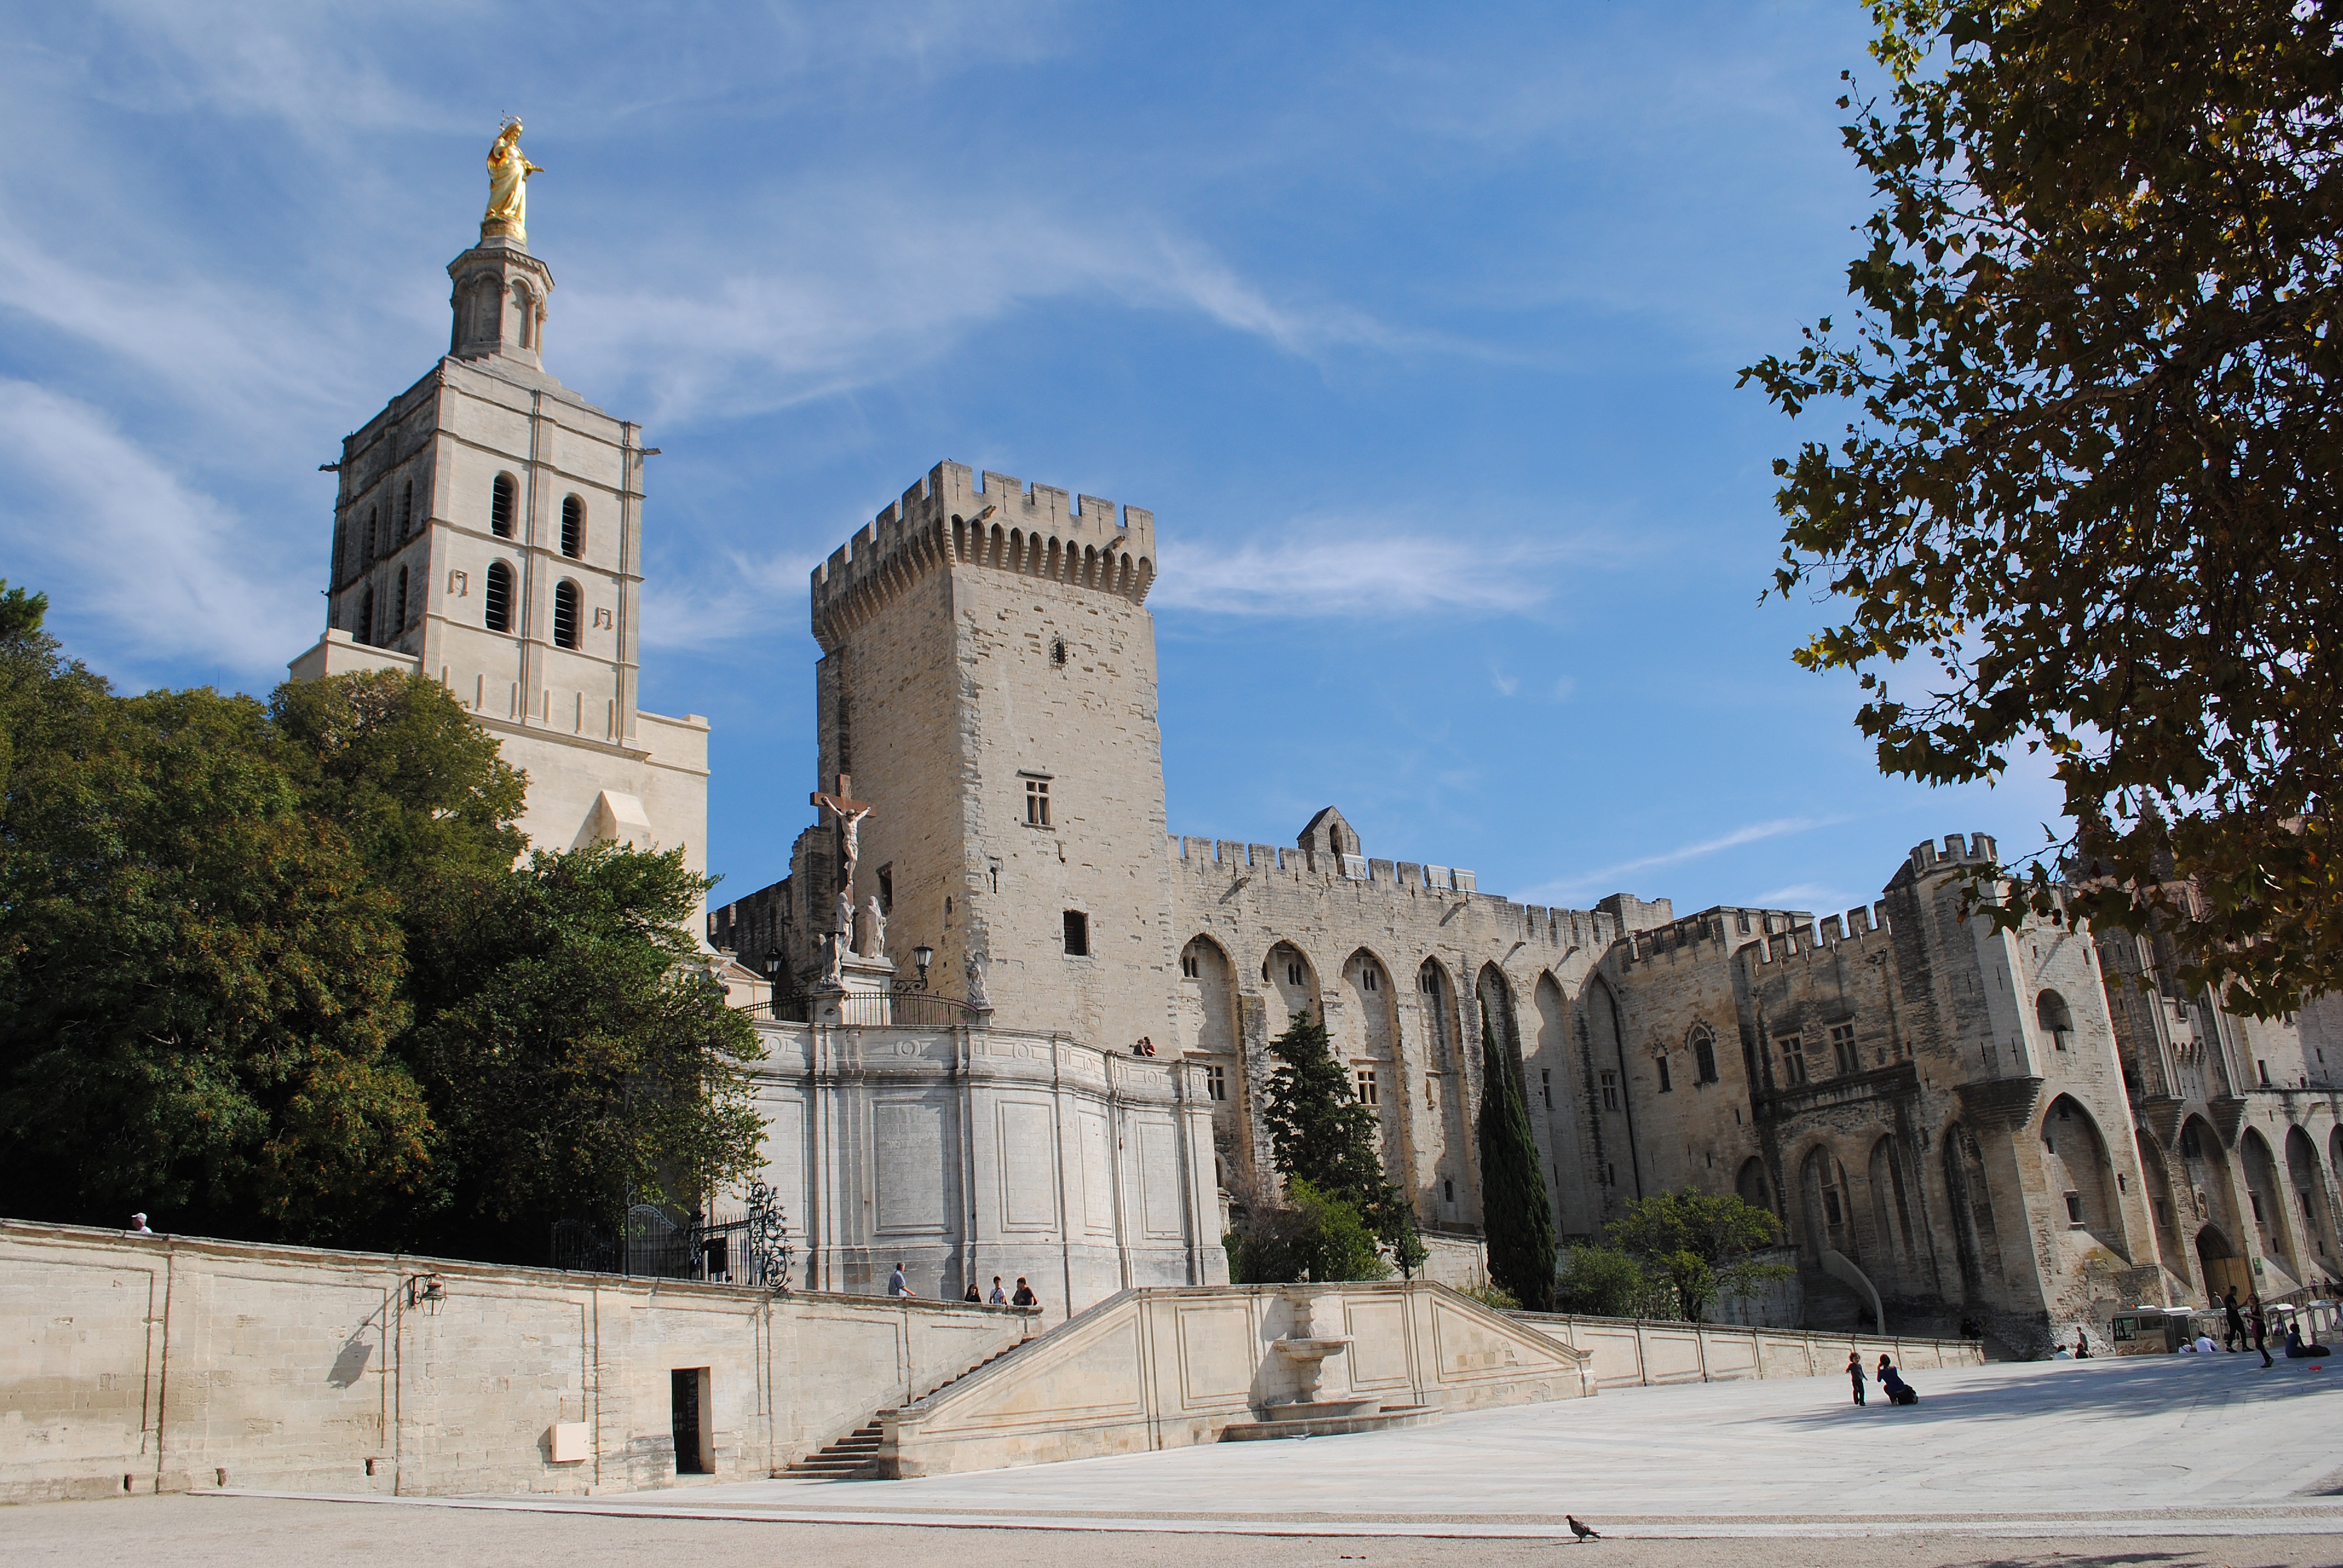
architecture, town, building, chateau, france, tower, landmark, church, cathedral, place of worship, monastery, estate, avignon, palais des papes